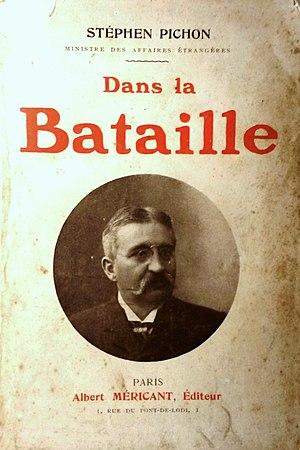
Première de couverture de Dans la Bataille de Stephen Pichon (1908)
Stephen Jean Marie Pichon, né le 10 août 1857 à Arnay-le-Duc et mort le 18 septembre 1933 à Vers-en-Montagne, est un homme politique français, journaliste, et diplomate. Il fut successivement député de 1885 à 1893, diplomate de 1894 à 1906, sénateur de 1906 à 1924, et ministre des Affaires étrangères sous plusieurs gouvernements de la Troisième République entre 1906 et 1920.